Franco-Ontarians

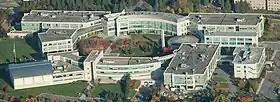
Aerial view of Collège La Cité campus in Ottawa. The institution is one of two public Francophone colleges in Ontario.

Legislation on educational instruction in the French language was first passed in Upper Canada under the "Upper Canada School Act, 1797", which provided for schools that used English or French as an instructional languages. The use of French as the primary language of instruction was later limited to the first two years of elementary education in Ontario, from 1912 to 1927. In 1927, its enforcement was dropped with the province again permitting French-language instruction past Grade 2. The present public French-language elementary and secondary school system originates from education reforms implemented by the province in 1968. French-language rights for resident elementary and secondary school students in Ontario are afforded through the provincial "Education Act" and Section 23 of the "Canadian Charter of Rights and Freedoms".